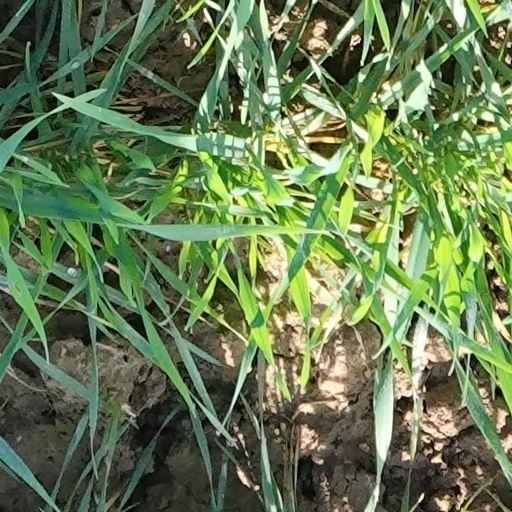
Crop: wheat